1976 Summer Olympics medal table

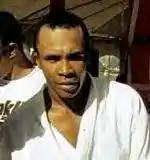
Sugar Ray Leonard won the gold medal in boxing's light welterweight category at the 1976 Summer Olympics.

The medal table is based on information provided by the International Olympic Committee (IOC) and is consistent with IOC convention in its published medal tables. The table uses the Olympic medal table sorting method. By default, the table is ordered by the number of gold medals the athletes from a nation have won, where a nation is an entity represented by a NOC. The number of silver medals is taken into consideration next and then the number of bronze medals. If teams are still tied, equal ranking is given and they are listed alphabetically by their IOC country code.